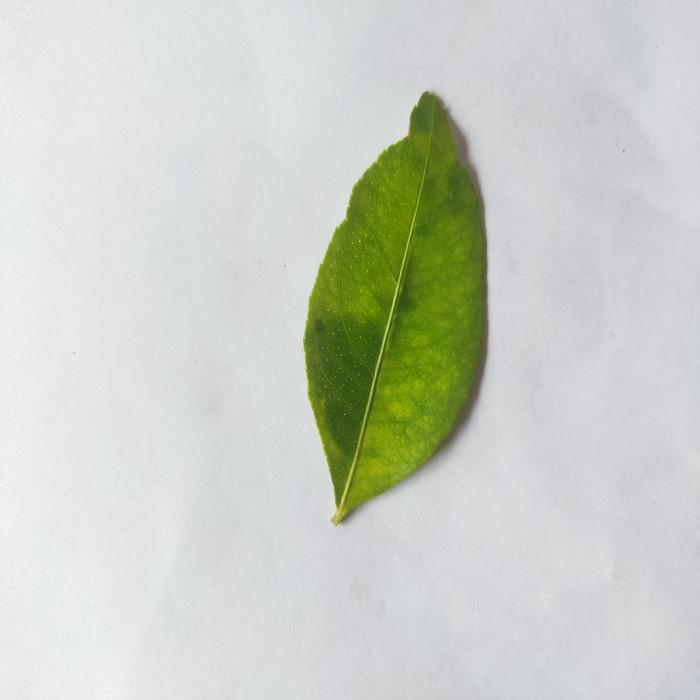
Crop: Lemon
Leaf condition: Citrus